Puzzle & Dragons Z + Super Mario Bros. Edition

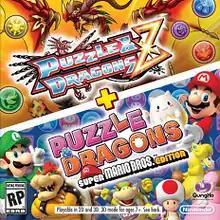
North American box art

Puzzle & Dragons Z + Puzzle & Dragons: Super Mario Bros. Edition is a 2015 role-playing puzzle video game for Nintendo 3DS developed by GungHo Online Entertainment. It is a compilation of "Puzzle & Dragons Z" (2013) and "Puzzle & Dragons: Super Mario Bros. Edition" (2015) from the "Puzzle & Dragons" series for North America and Europe. Before the bundled game was announced, the first game was released in Japan on December 12, 2013, and was released in Japan on April 29, 2015. The bundled game was released in May 2015 for North America, Europe, Australia and South Korea.